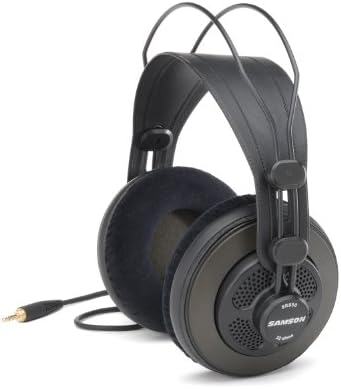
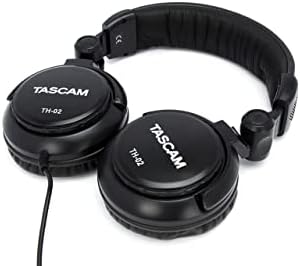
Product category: headphones
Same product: no